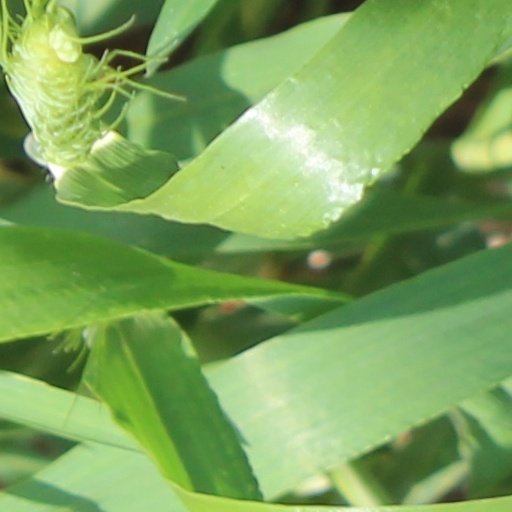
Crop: wheat